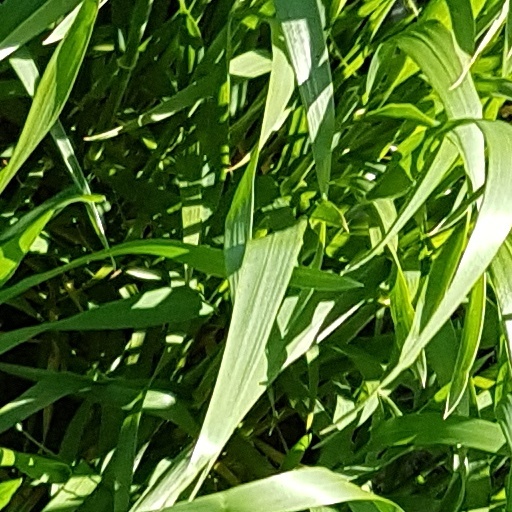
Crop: wheat